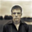
Label: man